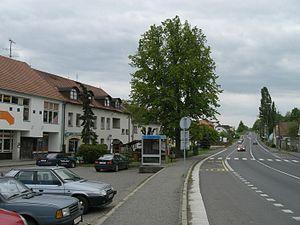
Čimelice est une commune du district de Písek, dans la région de Bohême-du-Sud, en République tchèque. Sa population s'élevait à 966 habitants en 2020.